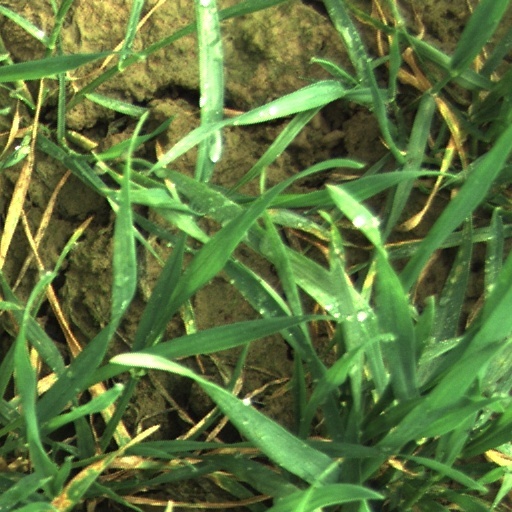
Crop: wheat